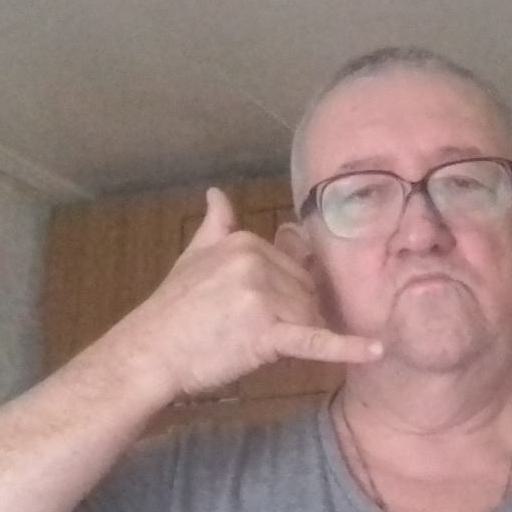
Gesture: call